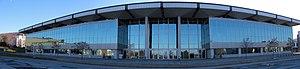
Pavillon Georges-Cabana de l'Université de Sherbrooke. On y retrouve la bibliothèque Roger-Maltais et le Carrefour de l'information.
L'Université de Sherbrooke, fondée en 1954, est une université francophone située à Sherbrooke, Québec au Canada, dans la région de l'Estrie. Selon un sondage effectué auprès de 16 955 étudiants universitaires canadiens dont les résultats sont publiés en octobre 2016 dans le magazine Maclean's, l'Université de Sherbrooke est la plus appréciée par ses étudiants parmi les 15 grandes universités canadiennes dotées de facultés de médecine. L'Université se classe au premier rang dans sept des dix thématiques abordées dans ce sondage : l'apprentissage par la pratique, la qualité de son régime coopératif de stages, les autres types de stages offerts, les expériences de travail dans la communauté et ses approches pédagogiques axées sur les aspects pratiques. Les étudiants apprécient aussi la qualité de leurs relations avec le personnel. L'efficacité de l'appareil administratif, la qualité des activités parascolaires et les mesures préventives contre les agressions sexuelles lui permettent aussi de faire bonne figure de ce sondage pancanadien.